Ten Years Thailand

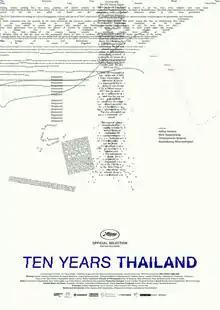
Theatrical film poster

Ten Years Thailand is a 2018 Thai independent dystopian anthology film written and directed by Aditya Assarat, Wisit Sasanatieng, Chulayarnnon Siriphol and Apichatpong Weerasethakul. Based in format on the 2015 Hong Kong film "Ten Years", its four segments each offers the director's speculative take on a dystopian Thailand in 2028. The film was shown in the special screenings section at the 2018 Cannes Film Festival. A fifth segment, by Chookiat Sakveerakul, was not completed in time for the Cannes screening.